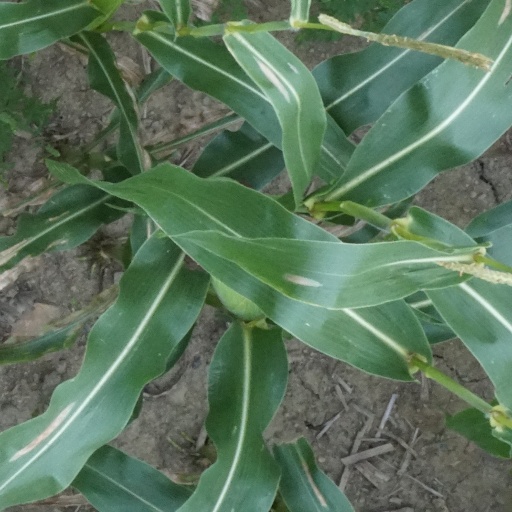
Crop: maize; corn